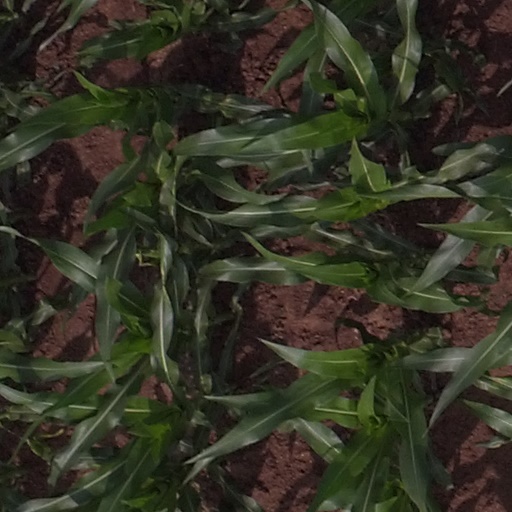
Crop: maize; corn